Mucklestone

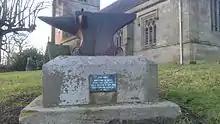
The anvil said to have belonged to Skelhorn

It is notable for its associations with the Battle of Blore Heath. According to legend, Queen Margaret of Anjou is said to have watched the defeat of her forces from the church tower, before fleeing on horse-back. It is said that Margaret employed the local blacksmith, William Skelhorn, to reverse the shoes on her horse to disguise her getaway. An anvil said to have belonged to Skelhorn stands in the churchyard to commemorate the event.